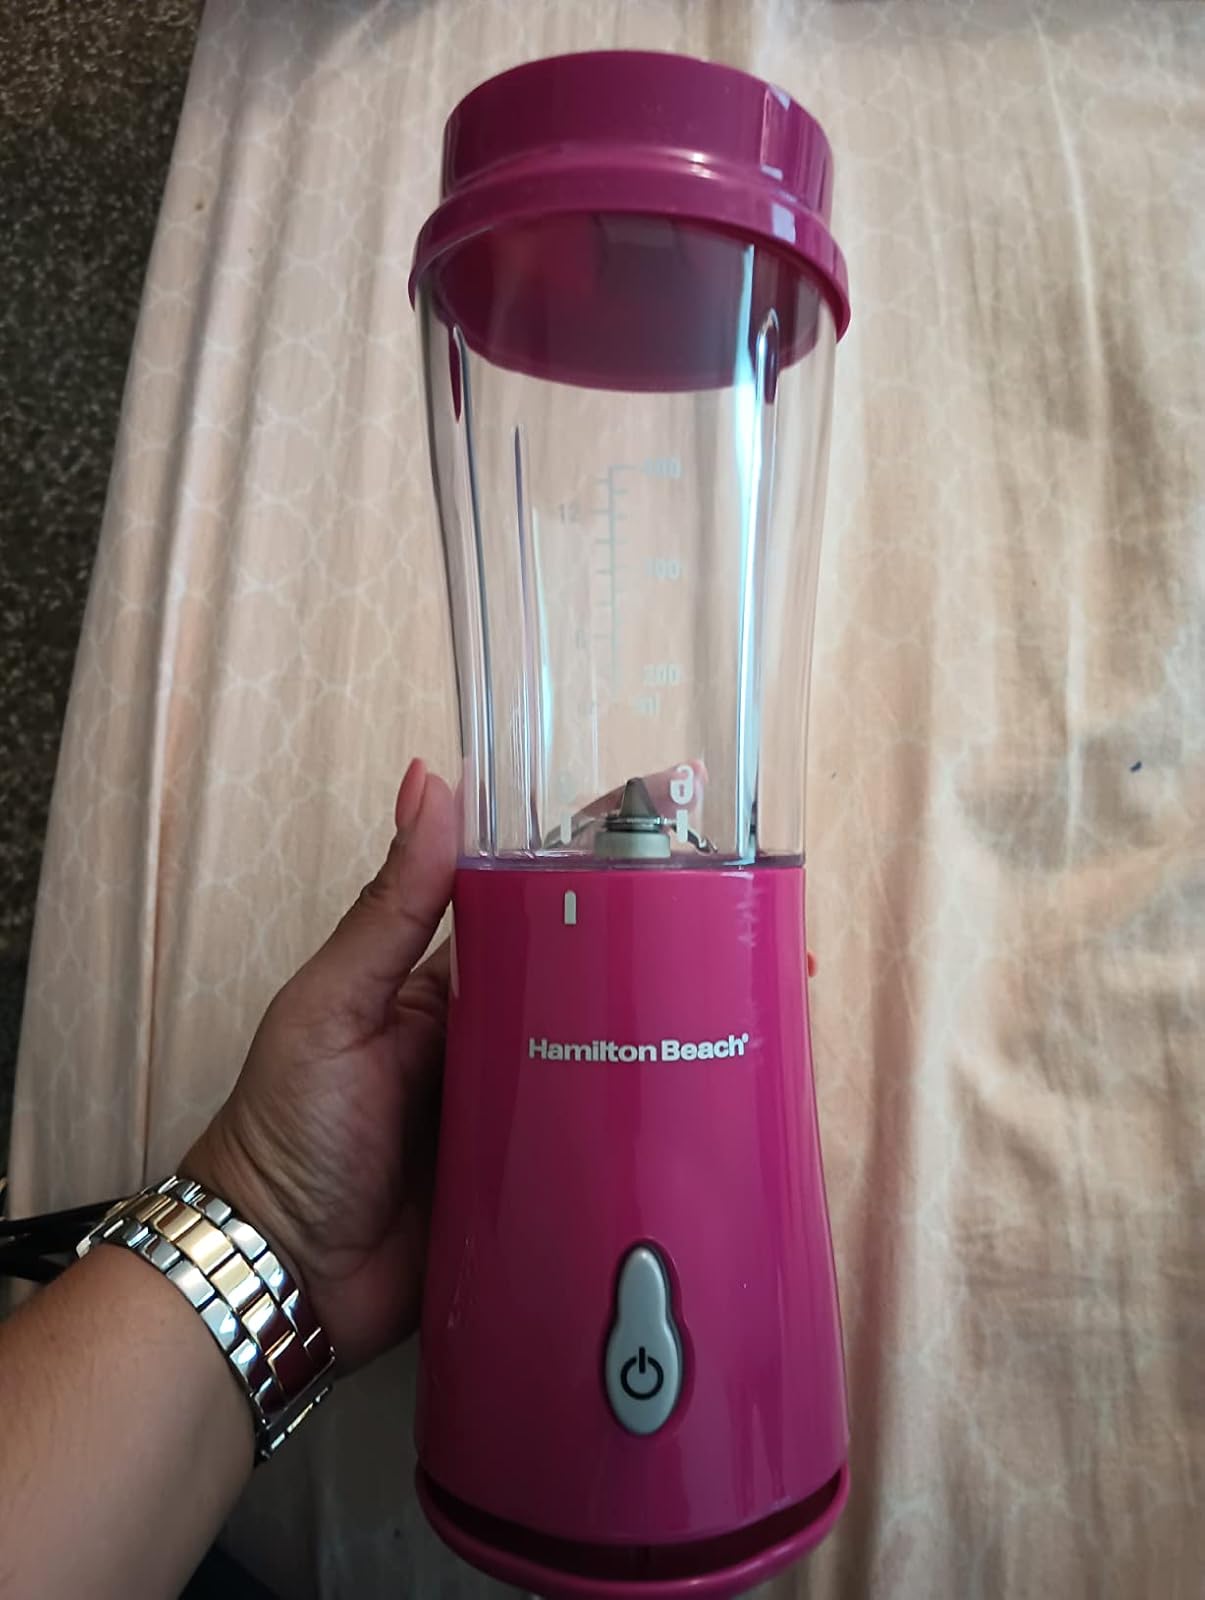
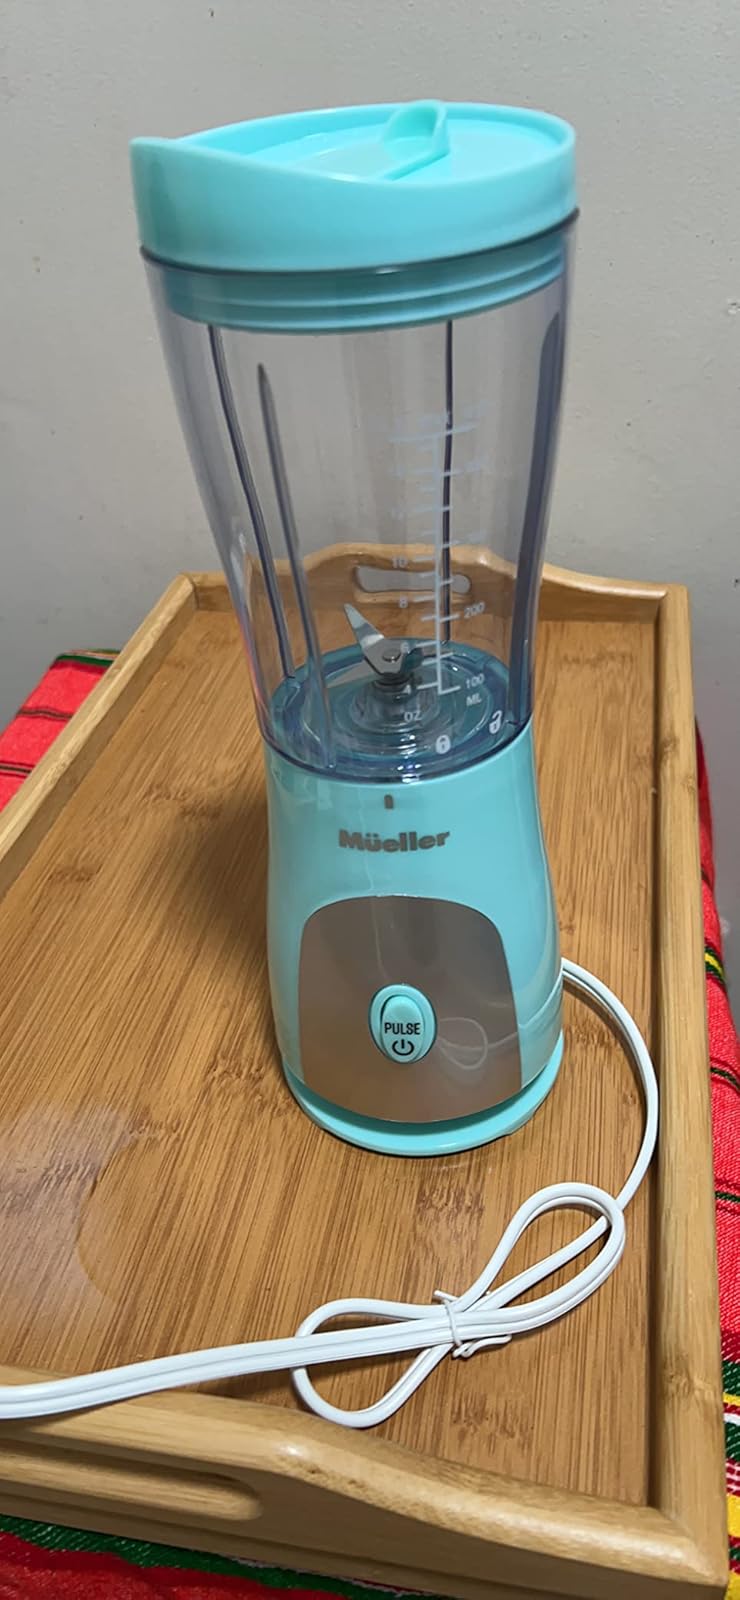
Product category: items_blender
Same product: no